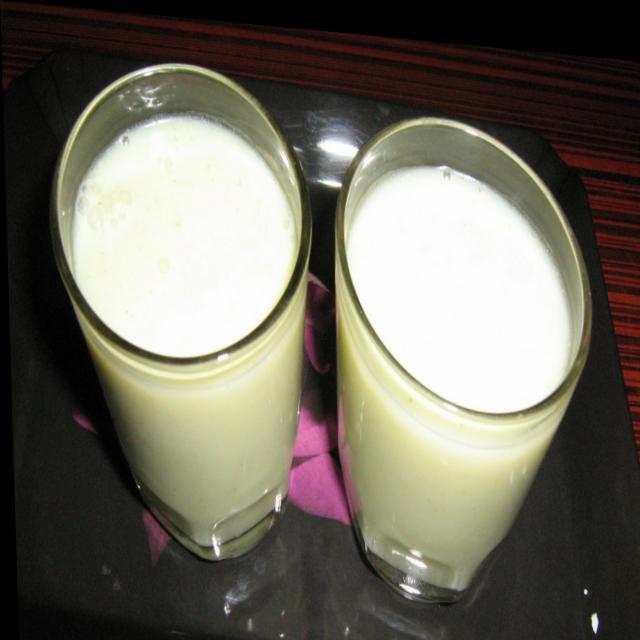
Dish: lassi